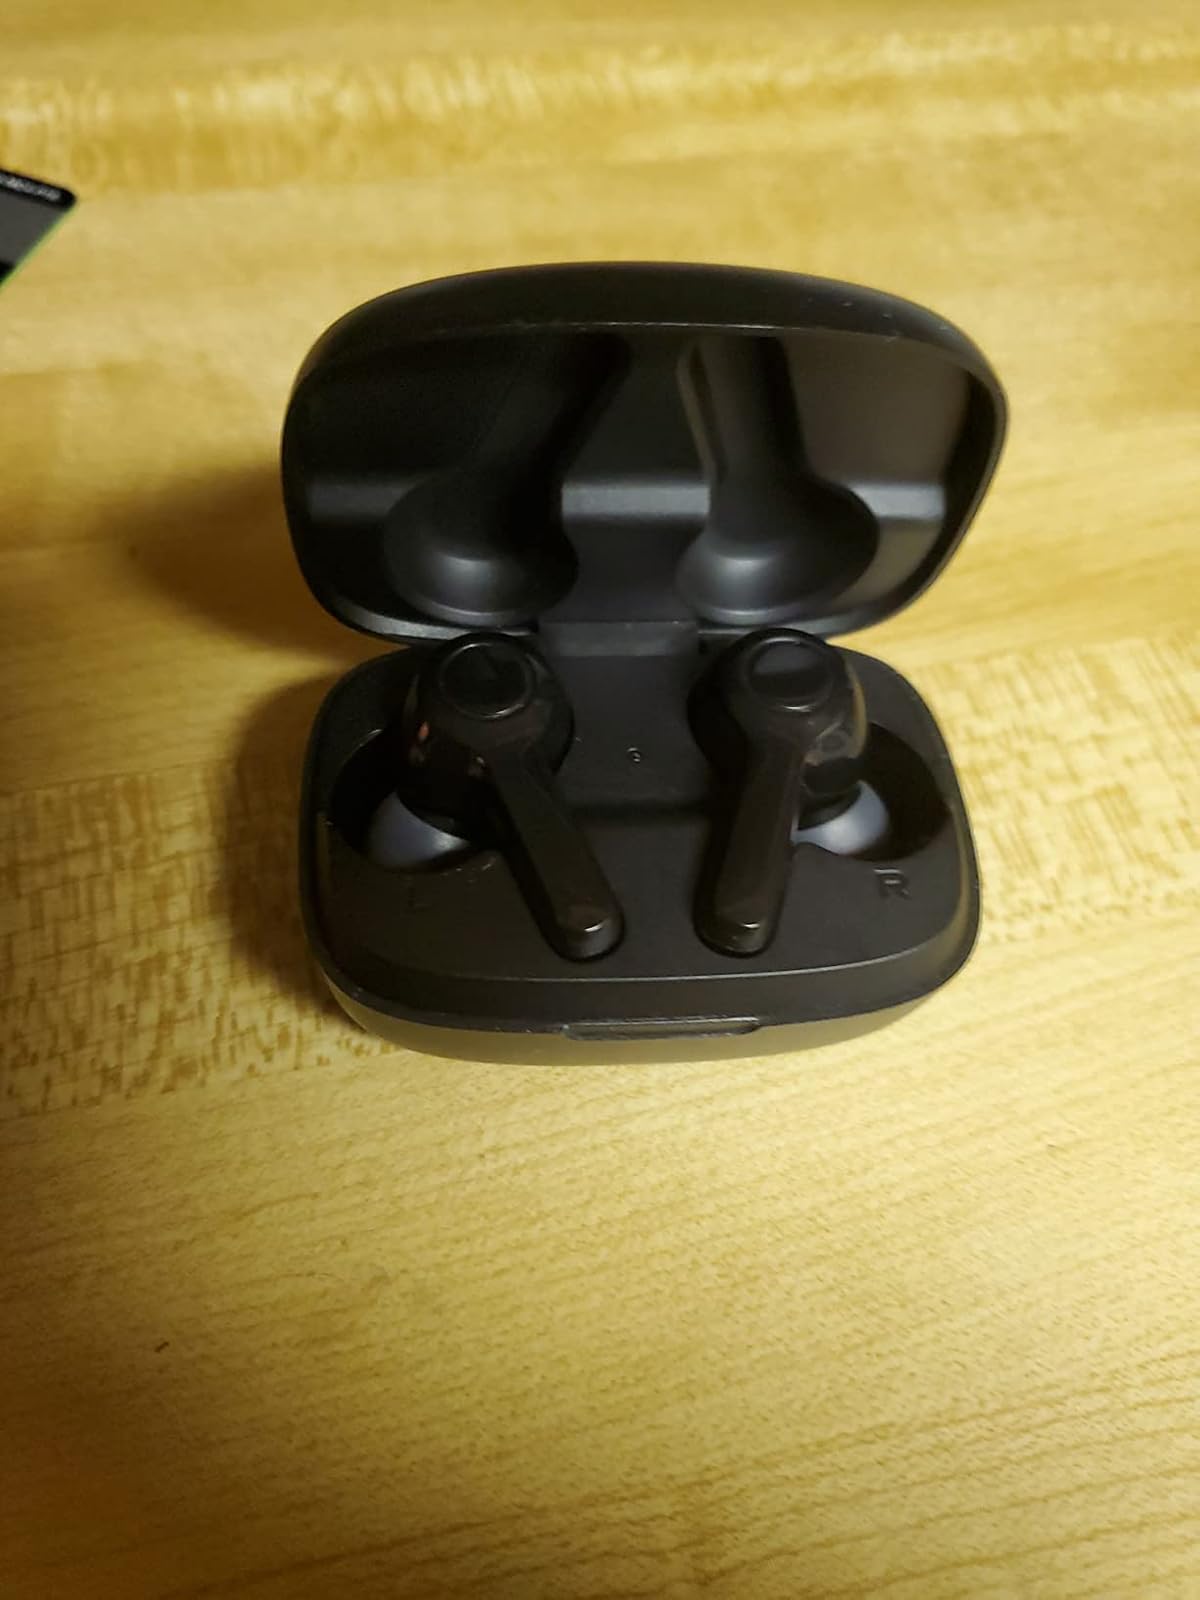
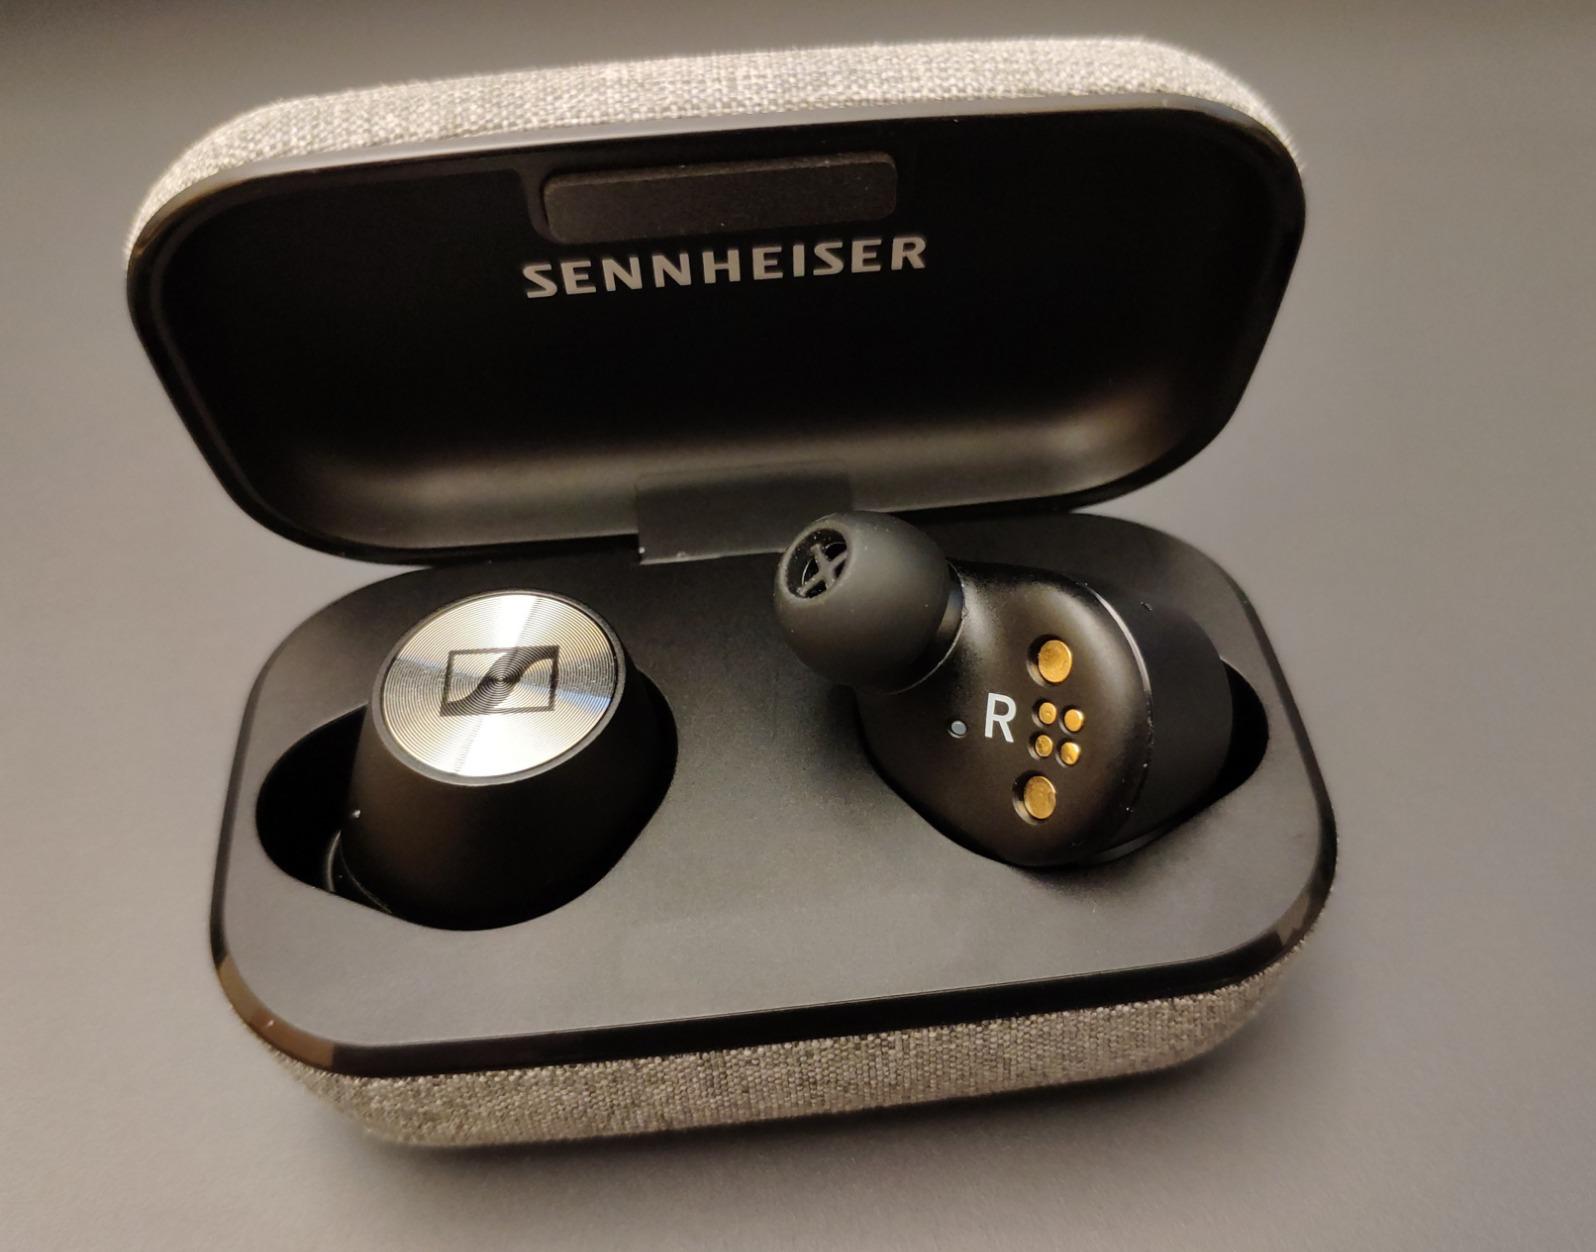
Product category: earbuds
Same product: no